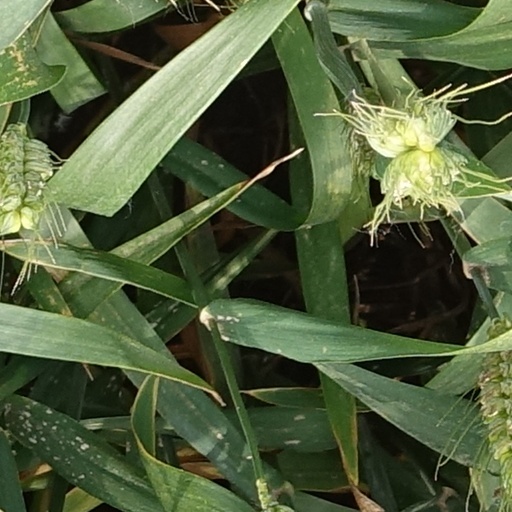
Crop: wheat